Casa de São Bernardo

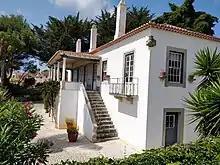
Casa de São Bernardo from the back

Casa de São Bernardo is a building in Cascais in the Lisbon District of Portugal that was owned by Bernardo Pinheiro Correia de Melo, First Count of Arnoso, who was private secretary to King Carlos. It is considered to be an example of the summer architecture found in Cascais and neighbouring Estoril from the 1870s onwards. The building was designed in 1890 but not completed until 1902.